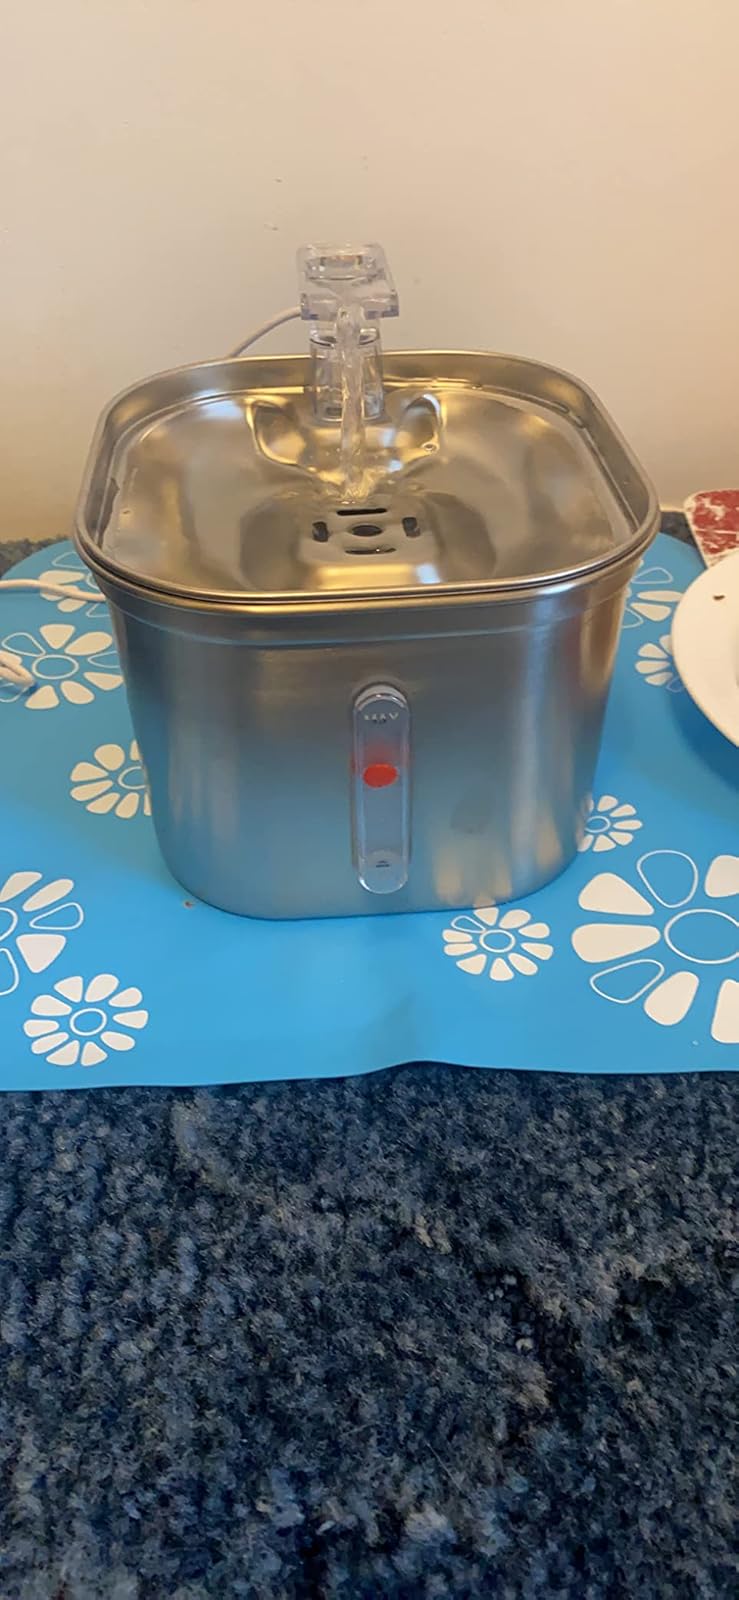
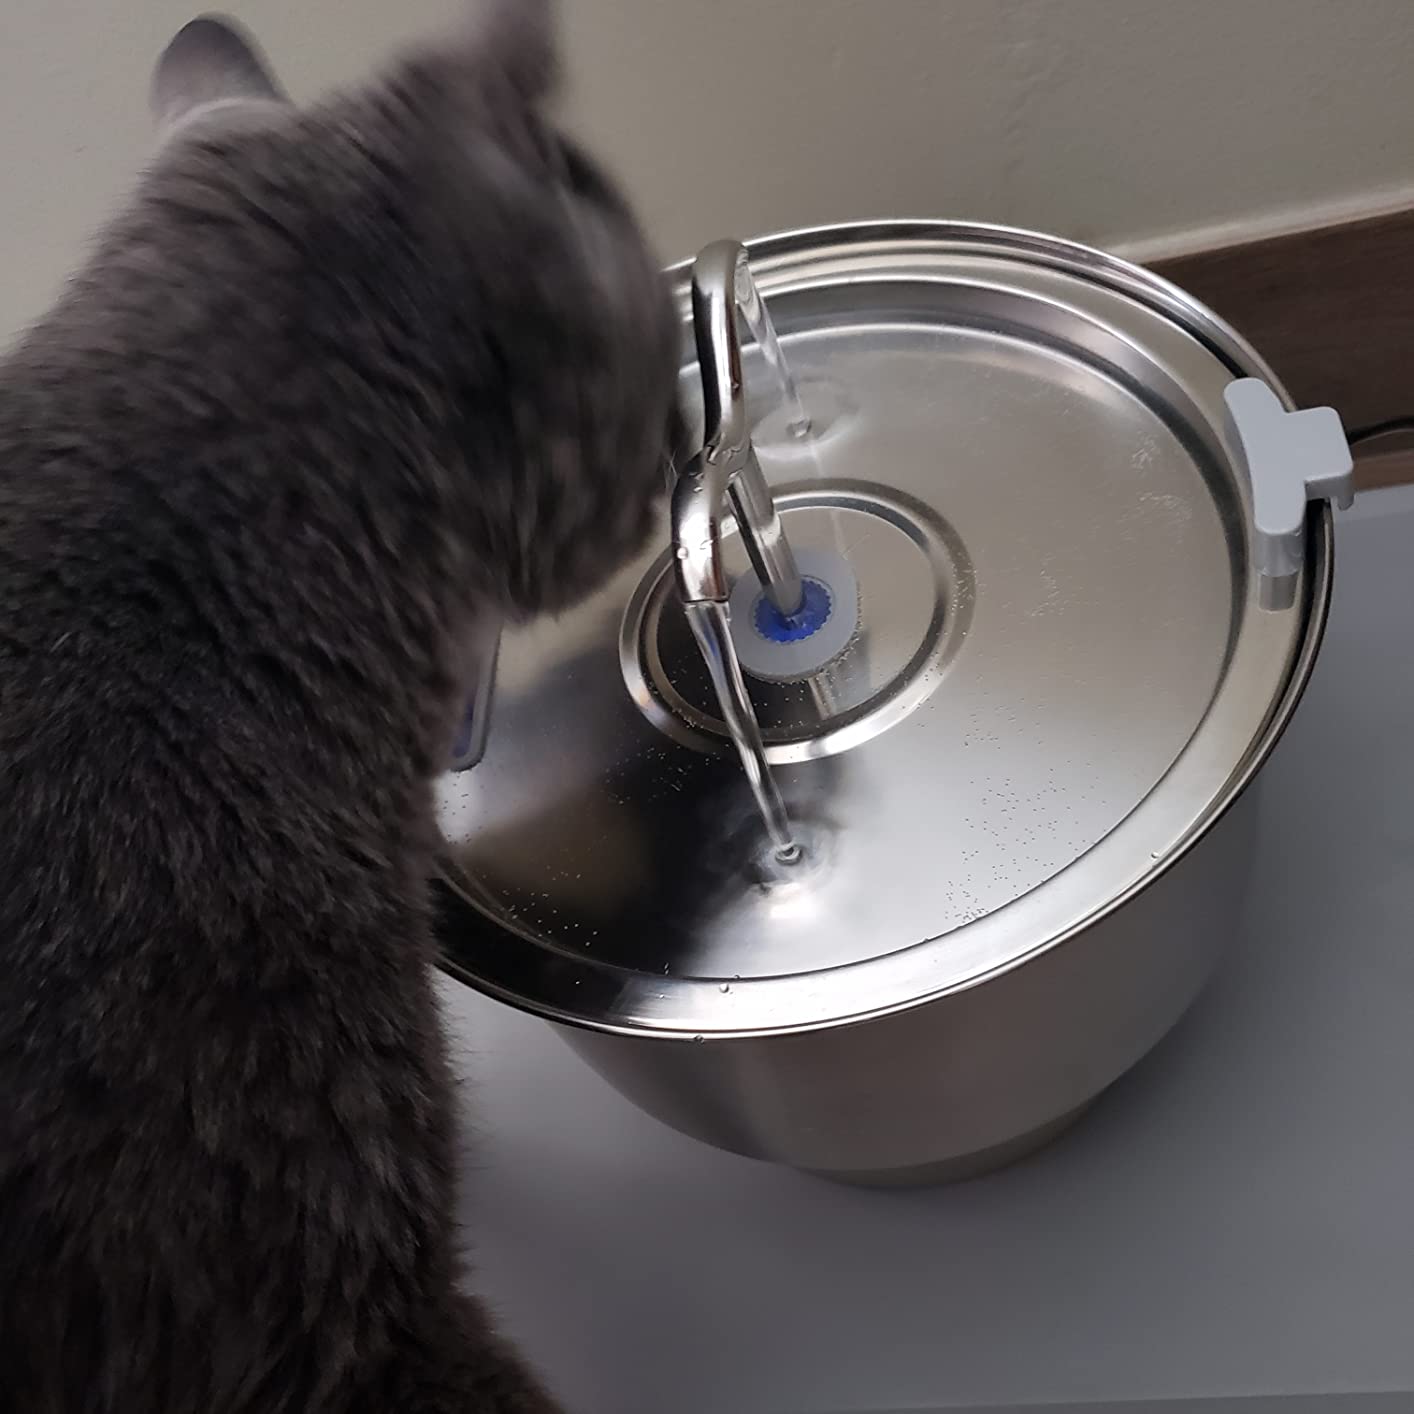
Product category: items_bowl
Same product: no